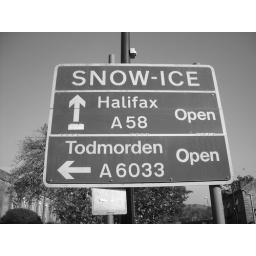
A snow sign in black & white!